Boeing XPB

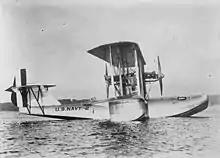
Boeing XPB-1

The Boeing Model 50, designated XPB-1 by the US Navy, made its maiden flight in August 1925. It was intended to use it to lead a pair of Naval Aircraft Factory PN-9s in an attempt to fly to Hawaii on 31 August 1925, but engine trouble led to its participation in the flight being cancelled. In 1928, the aircraft was modified by the Naval Aircraft Factory, its Packard engines were replaced by two 500 hp (370 kW) geared Pratt & Whitney R-1690 Hornet radial engines, leading to the new designation XPB-2.